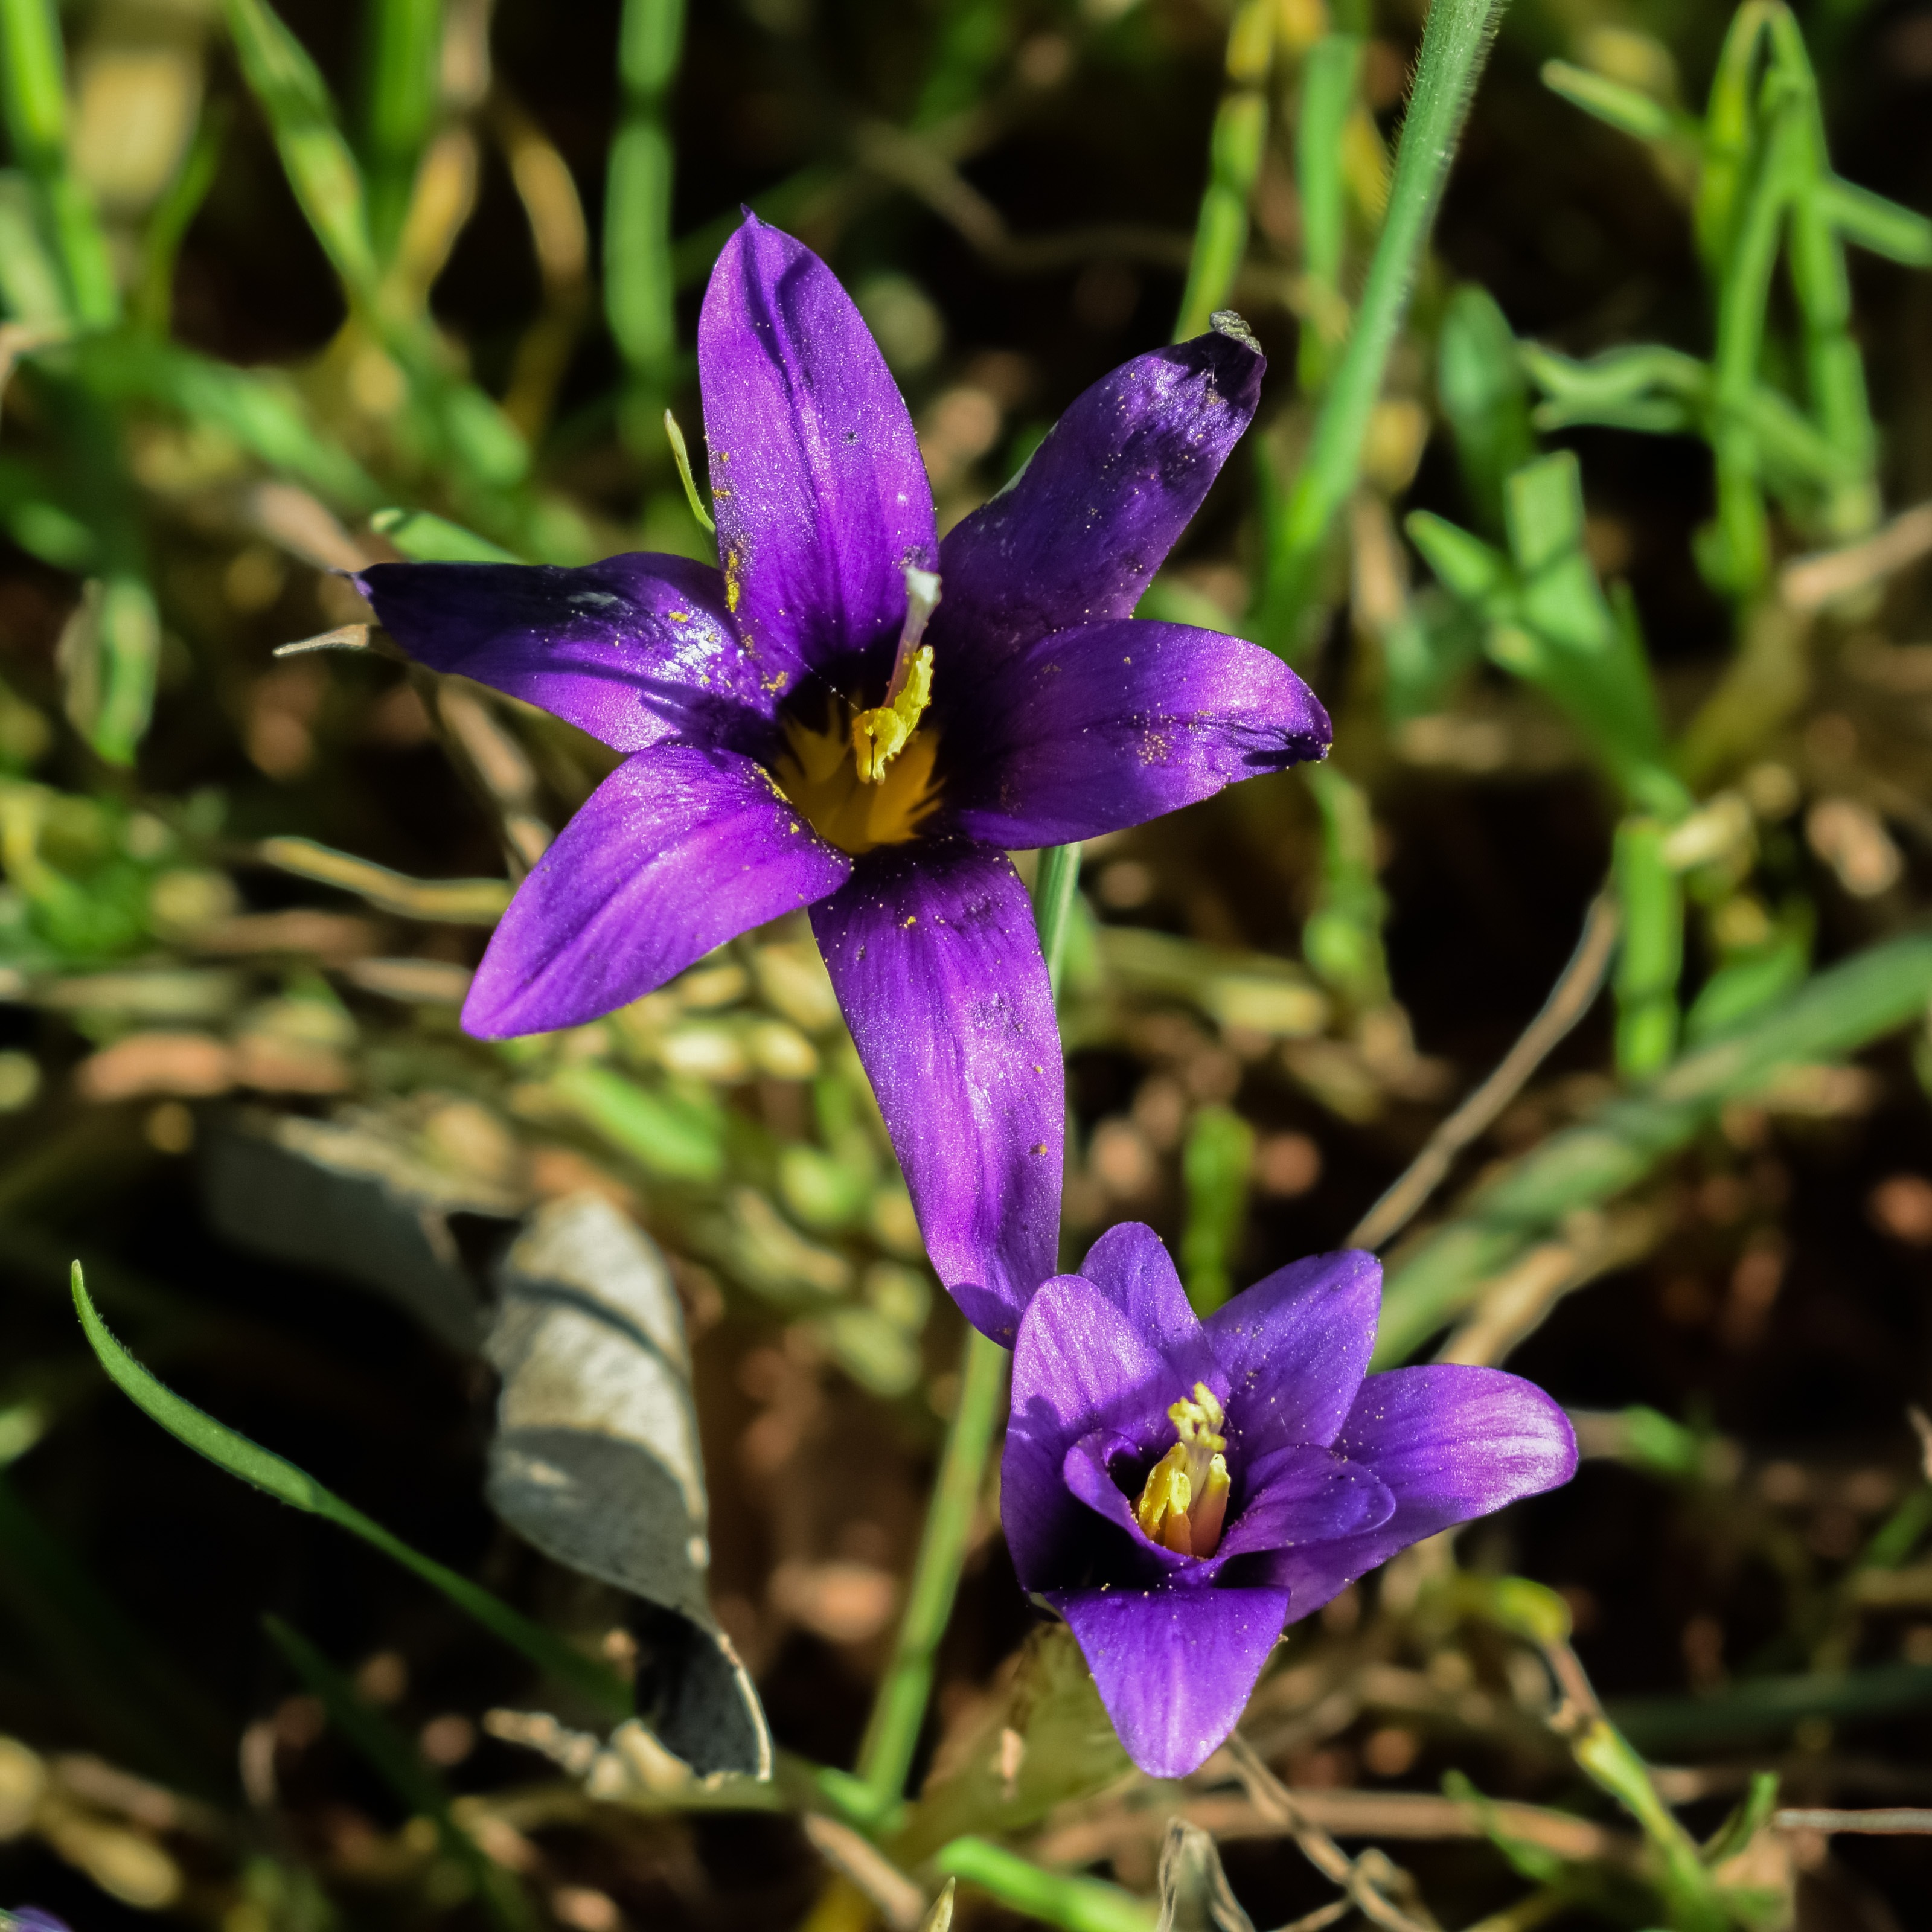
nature, blossom, plant, field, meadow, flower, purple, spring, flora, wildflower, iris, viola, cyprus, flowering plant, bellflower family, violet family, gentian family